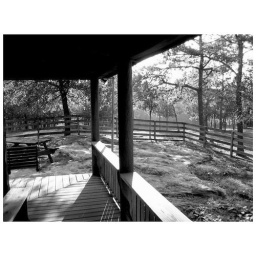
Morning Light in black &amp;amp; white